NXT TakeOver: Respect

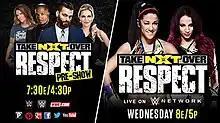
Promotional poster featuring Sasha Banks, Bayley and various WWE ring announcers

NXT TakeOver: Respect was the seventh NXT TakeOver professional wrestling livestreaming event produced by WWE. It was held exclusively for wrestlers from the promotion's developmental territory, NXT. The event aired exclusively on the WWE Network and took place on October 7, 2015, at NXT's home arena, Full Sail University in Winter Park, Florida.